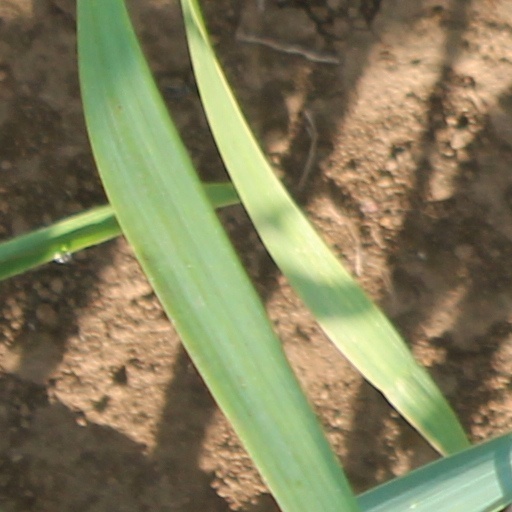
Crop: wheat